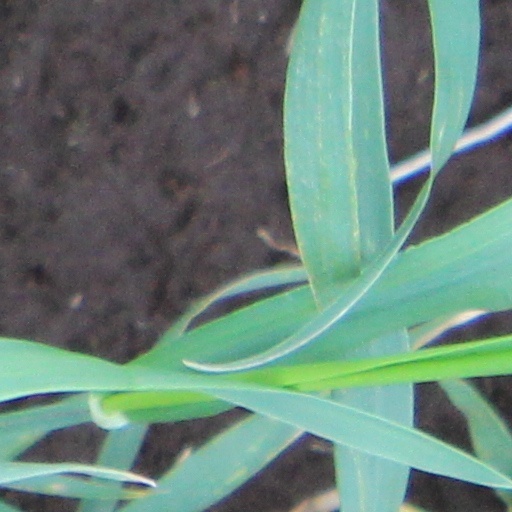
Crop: wheat